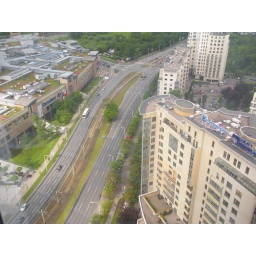
View from our glass enclosed balcony at the Babka Tower Suites in Warsaw